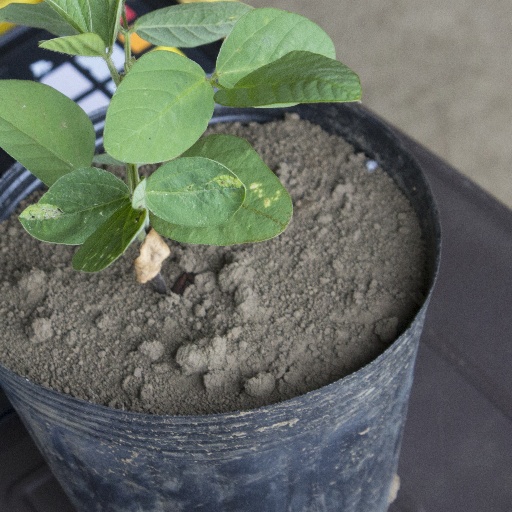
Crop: soybean